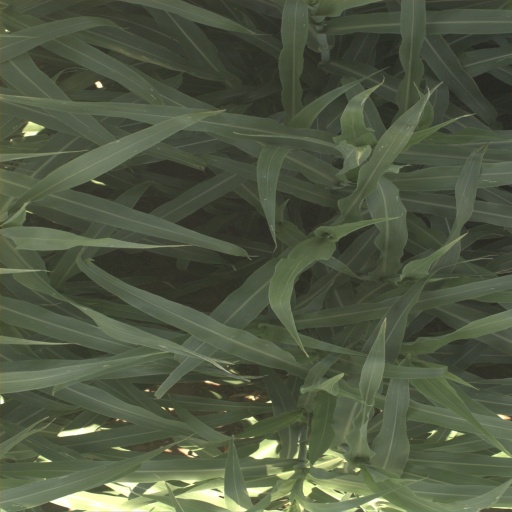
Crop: sorghum